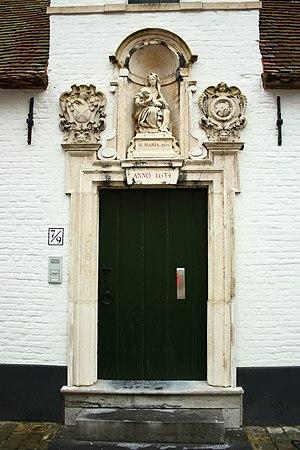
Cette page regroupe l'ensemble des monuments classés de la ville de Bruges pour les noms de rues de M à N.